2009 USC Trojans football team

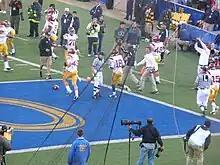
Damian Williams (no. 18) after returning a 66-yard punt for a touchdown.

The Trojans dominated the Bears, scoring the most points since their season opener against San Jose State.